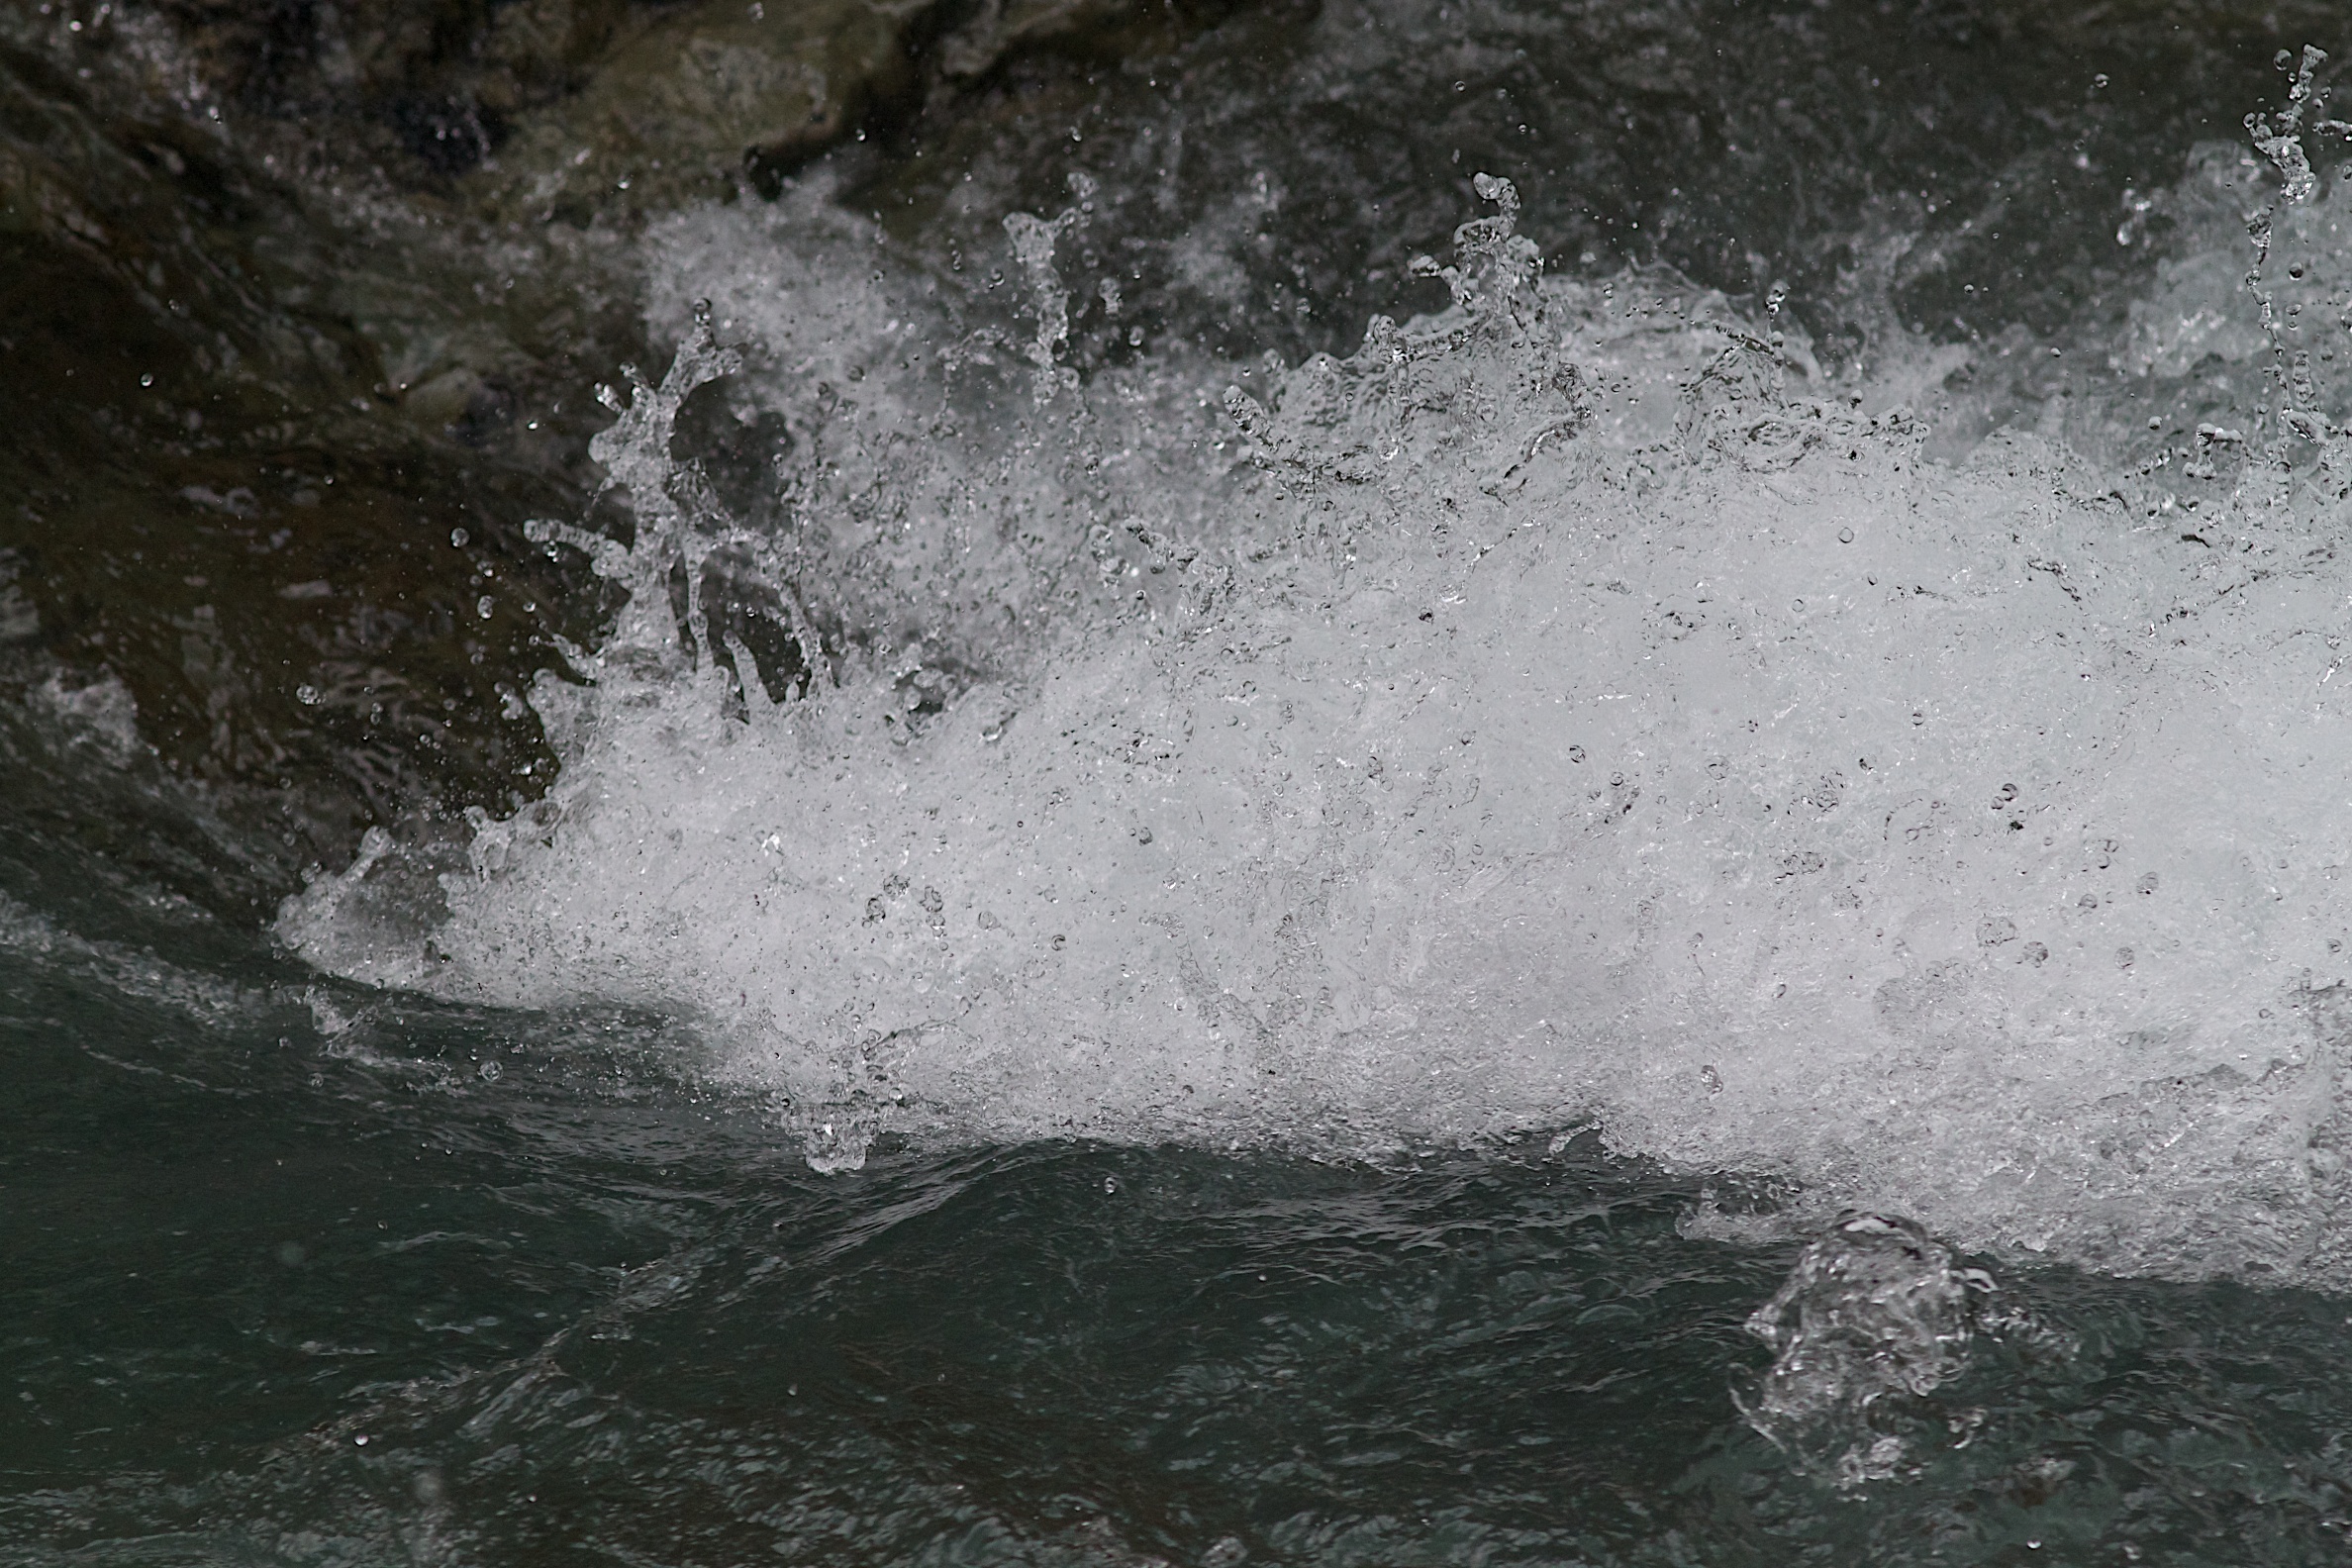
sea, water, rock, snow, winter, wave, river, stream, ice, weather, rapid, washington, odyssey, water feature, freezing, atmospheric phenomenon, geological phenomenon, wind wave